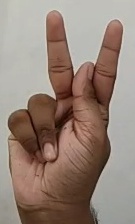
ASL sign: K